Battle of Crampton's Gap

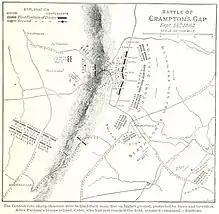
A map of the battle

The small Confederate force used the terrain to its maximum advantage with three regiments of Mahone's brigade and Munford's cavalrymen initially stationed at the eastern base of the mountain, the artillery halfway up its slope, and Cobb's brigade entrenched at the summit. From their vantage point on the mountain they watched throughout the morning as Franklin's VI Corps marched across the Middletown Valley towards them.